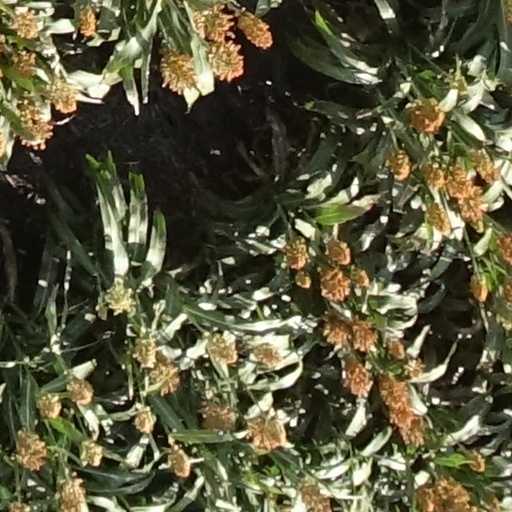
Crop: sorghum